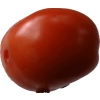
Label: tomato